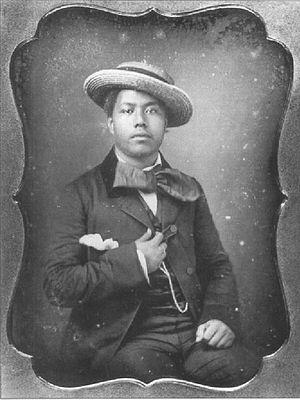
David Kalākaua, nom complet : David Laʻamea Kamanakapuʻu Mahinulani Nalaiaehuokalani Lumialani Kalākaua, dit « le monarque joyeux », est un monarque hawaïen.